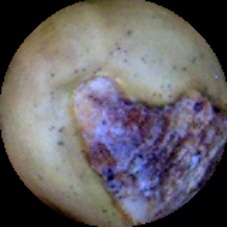
Label: Broken